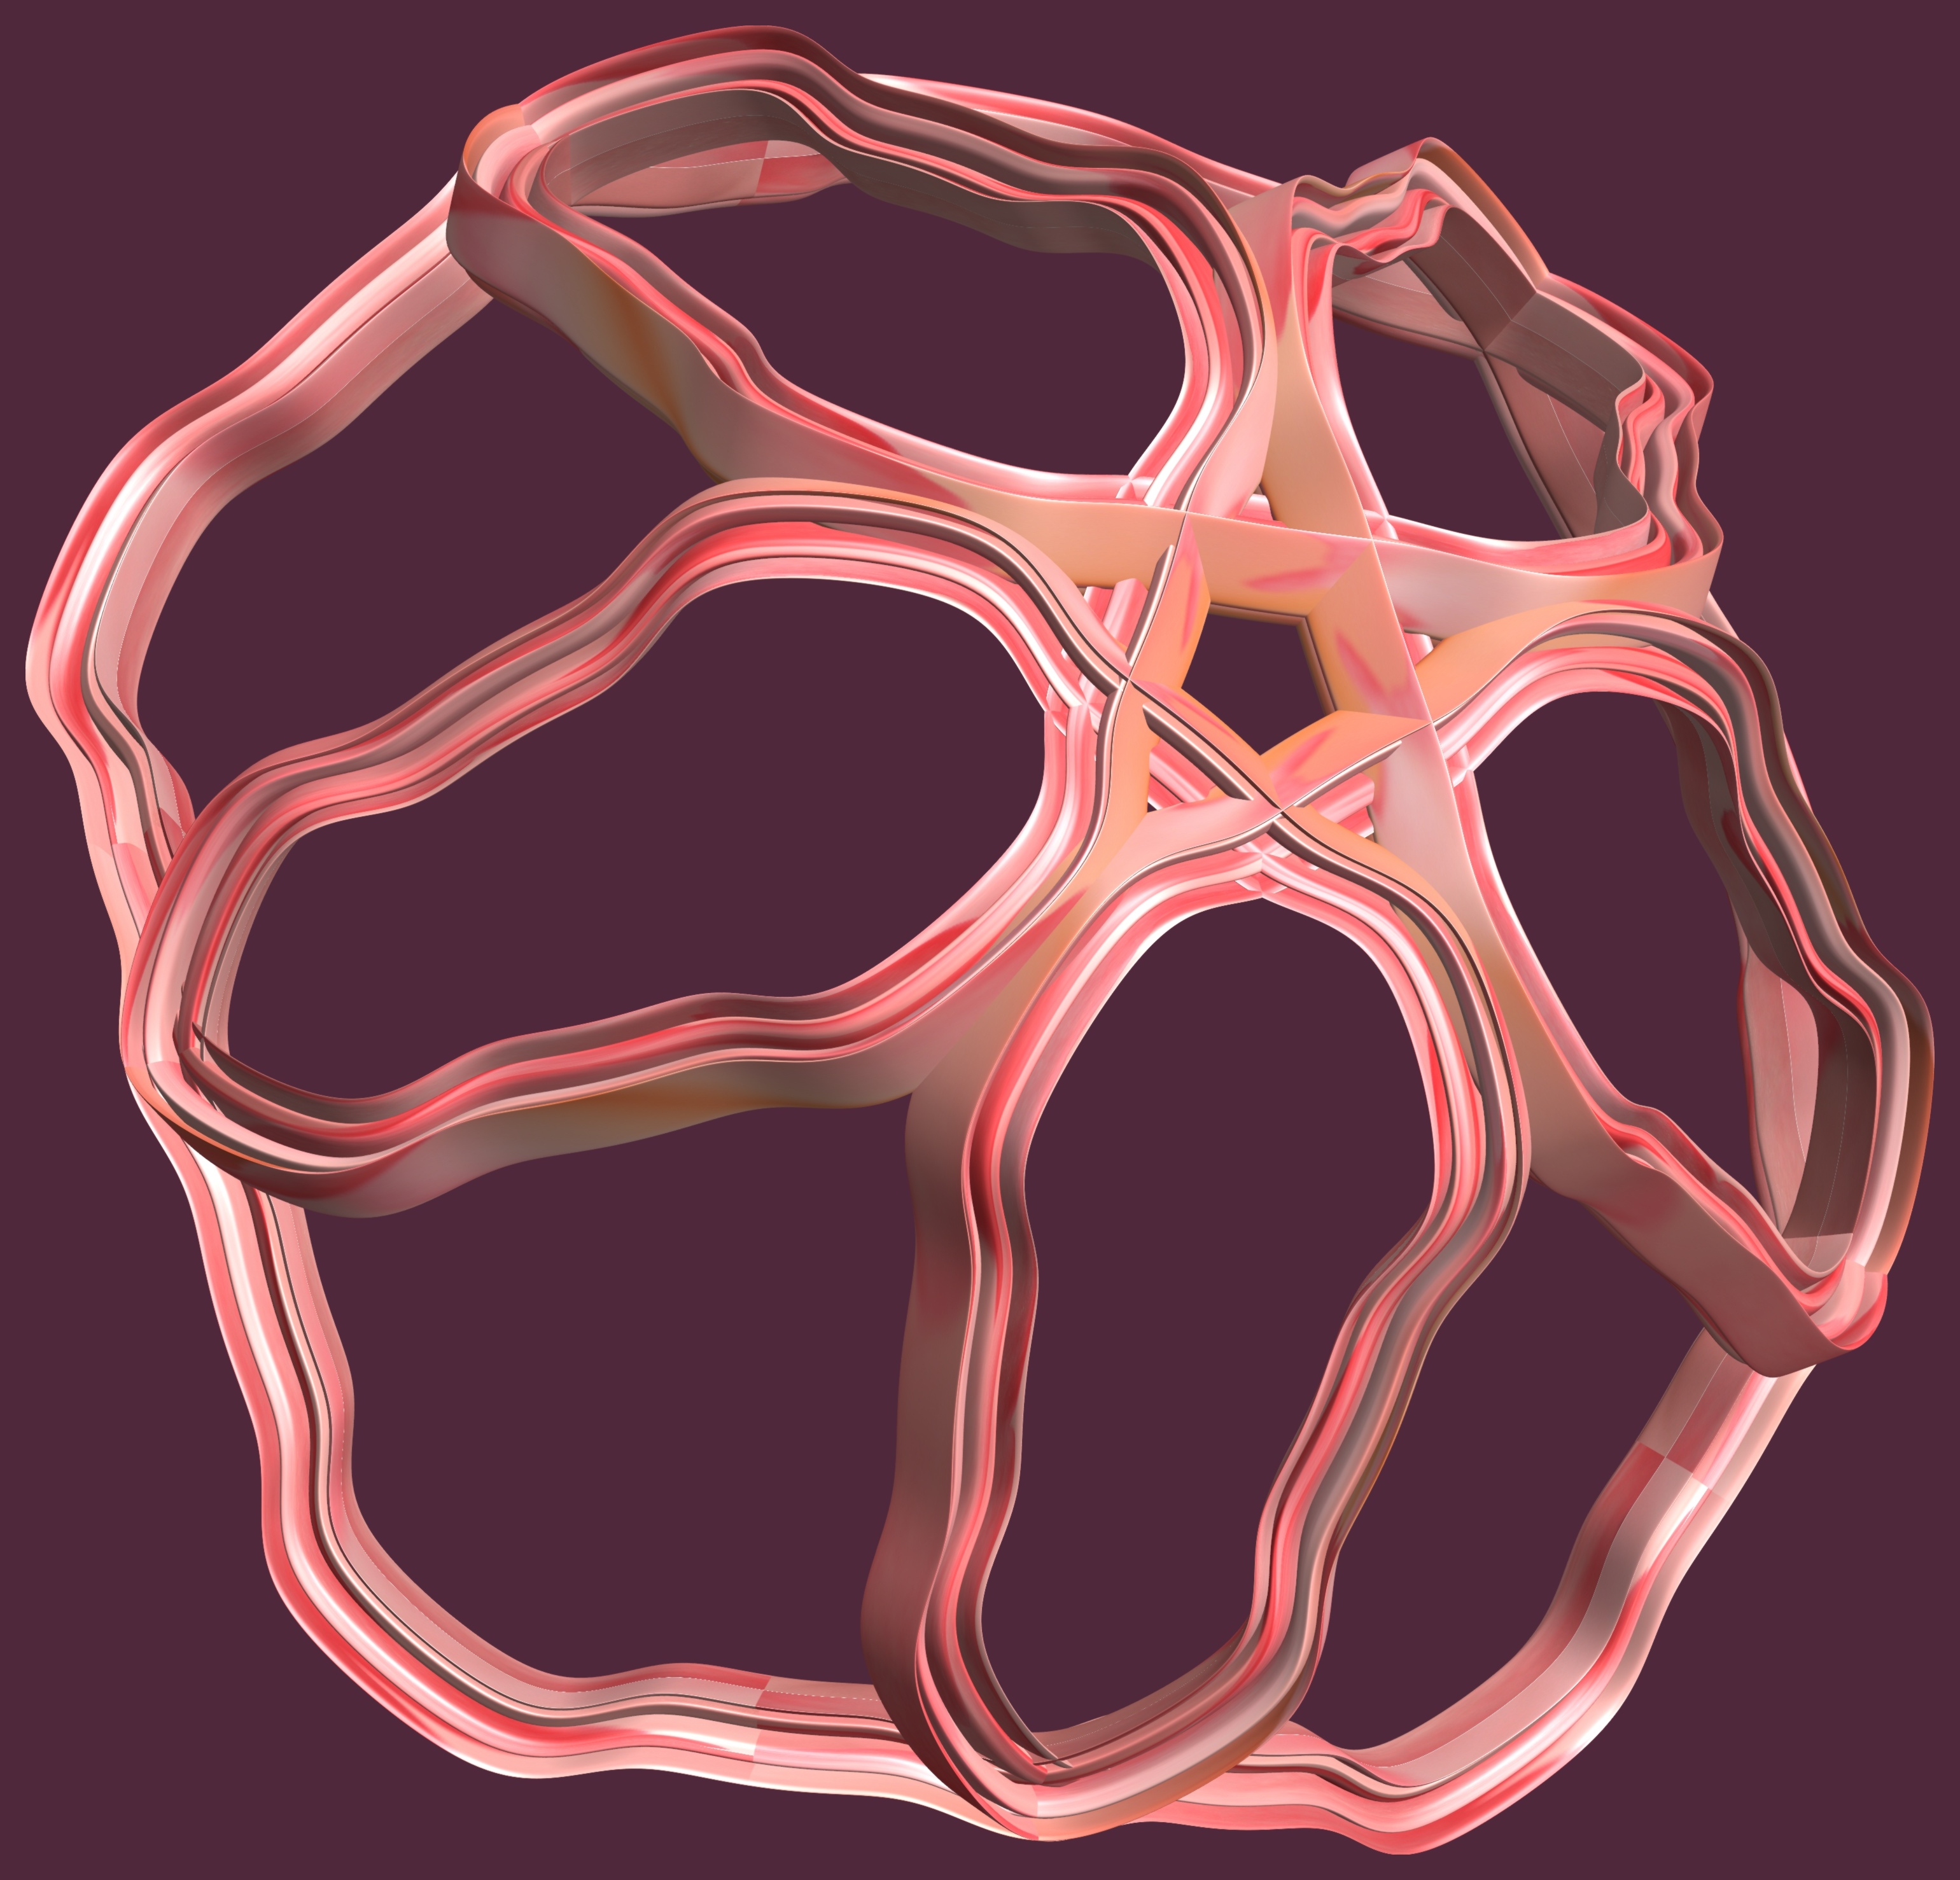
hand, structure, texture, pattern, arm, muscle, bone, chest, human body, font, nose, illustration, design, glasses, head, symmetry, 3d, graphic, organ, torus, mathematica, cg, parametricplot3d, code, program, algorithm, mapping, jaw